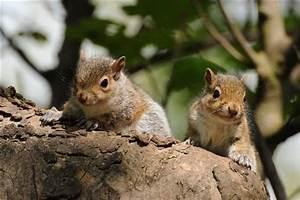
squirrel